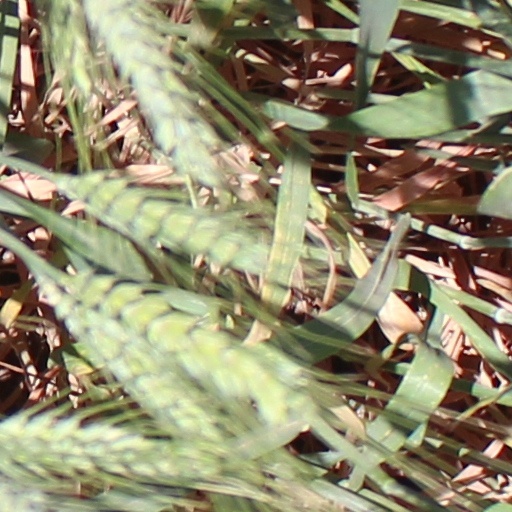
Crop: wheat